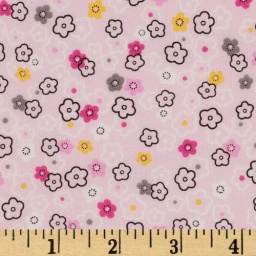
Henry Glass Party in pink ditzy flowers